List of bakeries

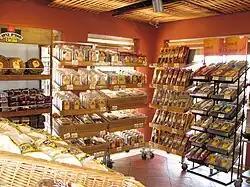
Breads, cakes and patisserie for sale at the Berman's Bakery retail bread shop in Givat Shaul, Jerusalem

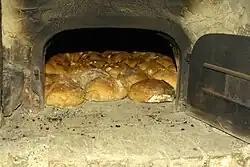
Bread baking in a traditional oven

This is a list of notable bakeries. A bakery is an establishment that produces and sells flour-based food baked in an oven such as bread, cakes, pastries, and pies. Some retail bakeries are also cafés, serving coffee and tea to customers who wish to consume the baked goods on the premises.